Carswell Manor

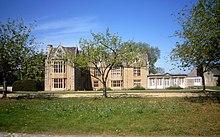
Carswell Manor

Carswell Manor is a Jacobean country house at Carswell in the civil parish of Buckland in the English county of Oxfordshire (formerly in Berkshire). It is just north of the A420 road between Swindon and Oxford.